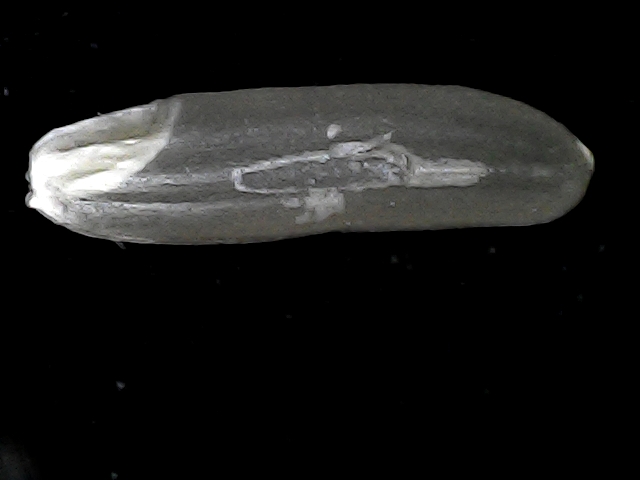
Rice variety: BD70